King's Theatre, Glasgow

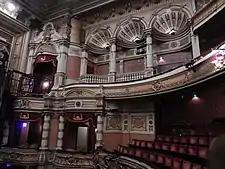
Boxes seen from the Grand Circle

The auditorium seats 1,785. The ceiling panelling fans out from a single centre ceiling rose - each panel originally contained painted scenes, although they are currently plain. The proscenium is surrounded by heavy marble and plasterwork borders. Above the proscenium an elegant design with cherubs flanking a crown and a K/T emblem provides a focal point to the theatre when the curtain is down. The red curtain has simple gilding, but often remains unseen as it is unused for many of today's productions. The seats and drapes are of a rich red material. The safety curtain features a painted design of drapes, and framed in the centre is a projection screen. At Grand Circle level two boxes on either side of the auditorium continue where the grand circle balcony finishes. A further box (now disused) is located at Upper Circle level above this, with an elaborate domed canopy. Three domed alcoves sit along either side of the upper circle. Comedian and actor Billy Connolly famously described it as "like performing inside a wedding cake".